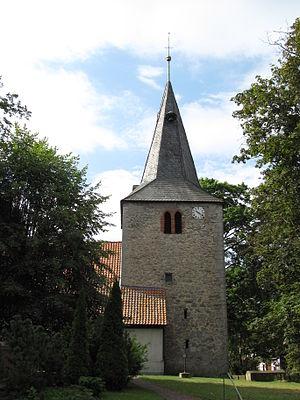
Eberholzen est une municipalité allemande du land de Basse-Saxe et l'arrondissement de Hildesheim. En 2014, elle comptait 590 hab.